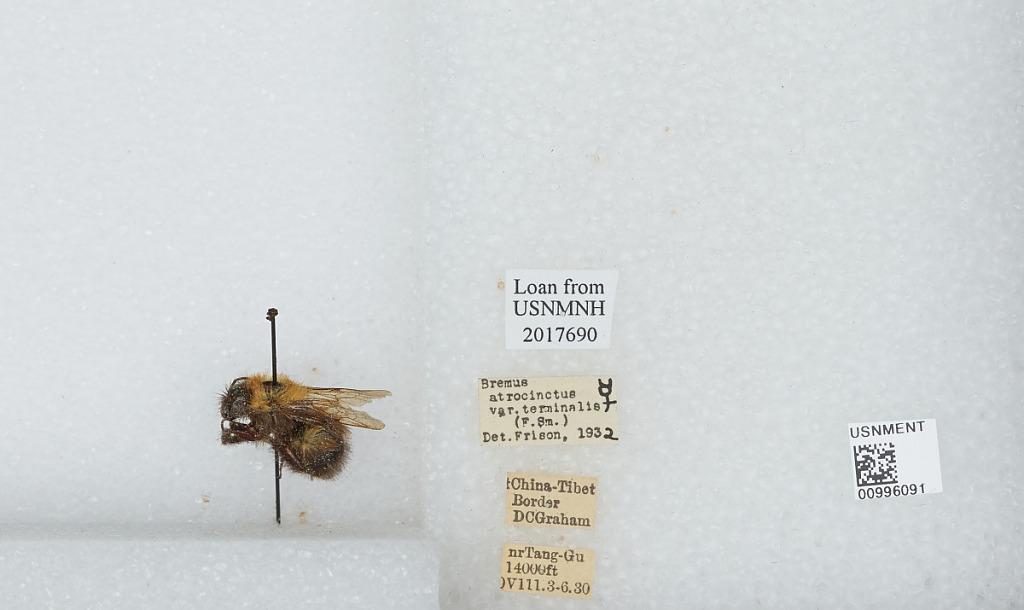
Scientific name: Bombus (Festivobombus) festivus Smith
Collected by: D. Graham
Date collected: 1930-8-3
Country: China
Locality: near Tang-Gu
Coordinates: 32.9997, 91.6808
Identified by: Frison